Devil's Punch Bowl

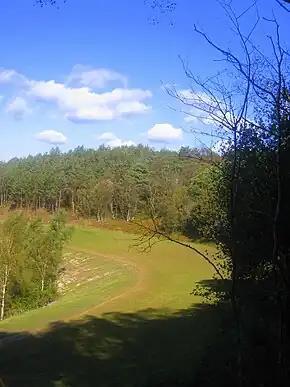
The 1826 turnpike route of the former A3 has been removed.

The Old Portsmouth Road is the oldest highway through the area. It is a ridgeway that skirts the Punch Bowl to the summit of Gibbet Hill before descending into Hindhead. The murder of an unknown sailor in 1786 on this route is commemorated by the Sailor's Stone. The route is still used by walkers, cyclists and horse-riders.